Ramite

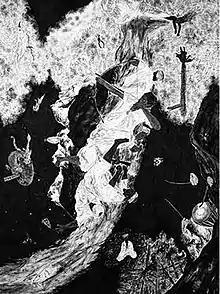
Cover page

Ramite is a 2021 Nepali novel by Jason Kunwar. It was published on February 13, 2021 by Red Panda Books. It is debut book of the author who is a musician and a part of a band called 'Night'. The book was shortlisted for the Madan Puraskar.